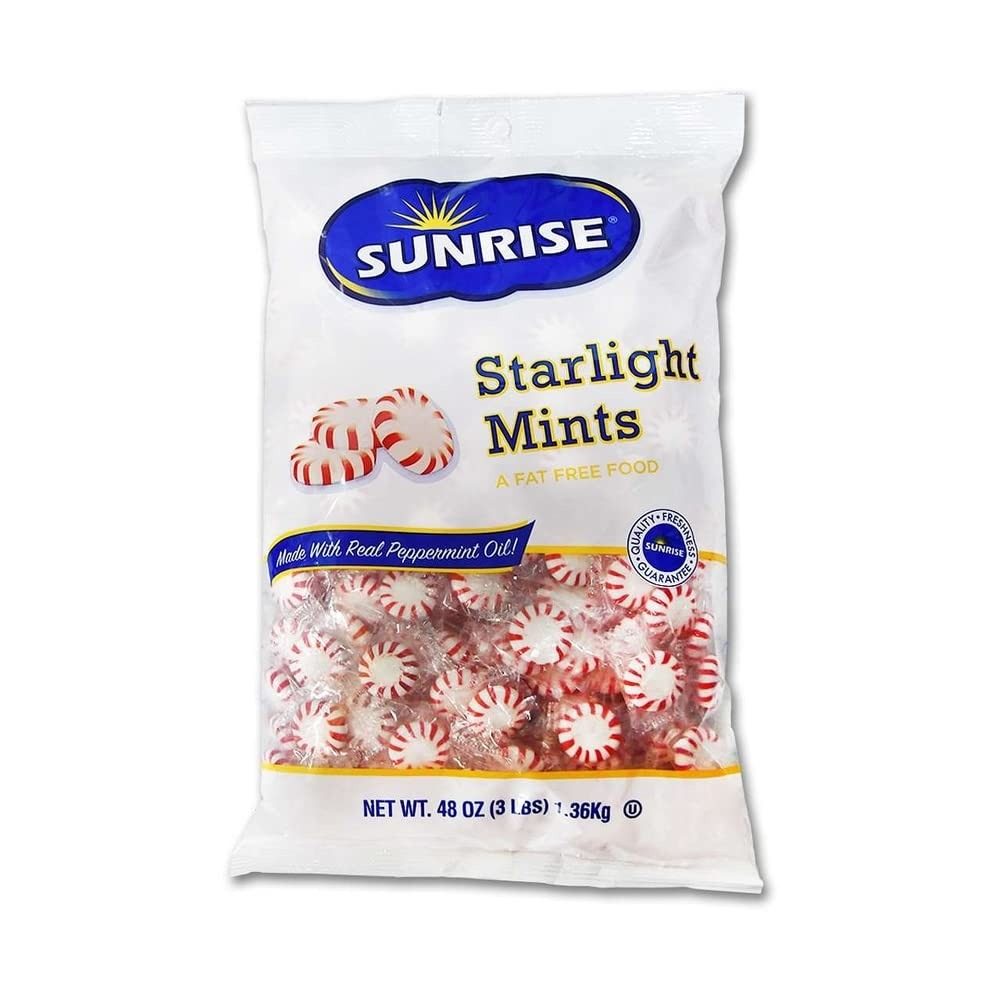
Item Name: Sunrise Peppermint Starlight Mints 3 lb. Bag
Bullet Point 1: Individually wrapped fresh, smooth hard candy mint, naturally flavored with real peppermint oil. This round-shaped candy has 12 red stripes swirled in a pinwheel format on a white face center. These are a favorite for decorating gingerbread houses at Christmas or as a minty treat all year long.
Bullet Point 2: Made in Mexico
Bullet Point 3: 3 lb. Bag contains approximately 272 pieces.
Product Description: Individually wrapped fresh, smooth hard candy mint, naturally flavored with real peppermint oil. This round-shaped candy has 12 red stripes swirled in a pinwheel format on a white face center. These are a favorite for decorating gingerbread houses at Christmas or as a minty treat all year long. Made in Mexico 3 lb. Bag contains approximately 272 pieces.
Value: 48.0
Unit: Ounce

Price: 31